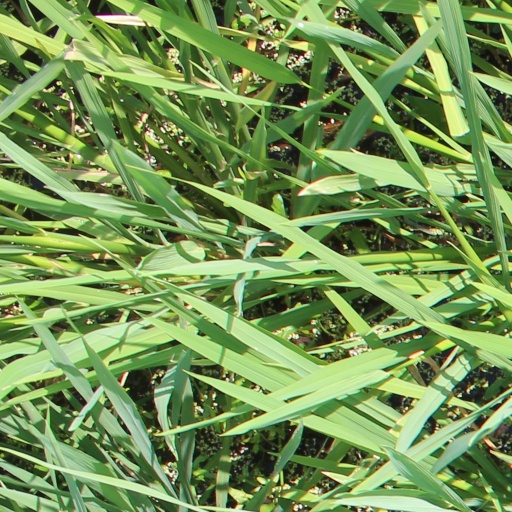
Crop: rice